Hellboy: Seed of Destruction

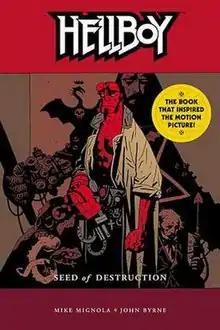
Cover of "Hellboy: Seed of Destruction" TPB.

Hellboy: Seed of Destruction is the first "Hellboy" comic book mini-series, published by Dark Horse Comics. It was conceived and illustrated by Mike Mignola and scripted by John Byrne. The comic served as the basis for the 2004 film "Hellboy", directed by Guillermo del Toro.